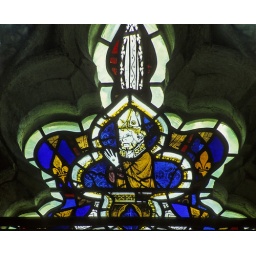
This piece of glass was originally in the east window of Selby Abbey, Yorkshire and dates from c1340.